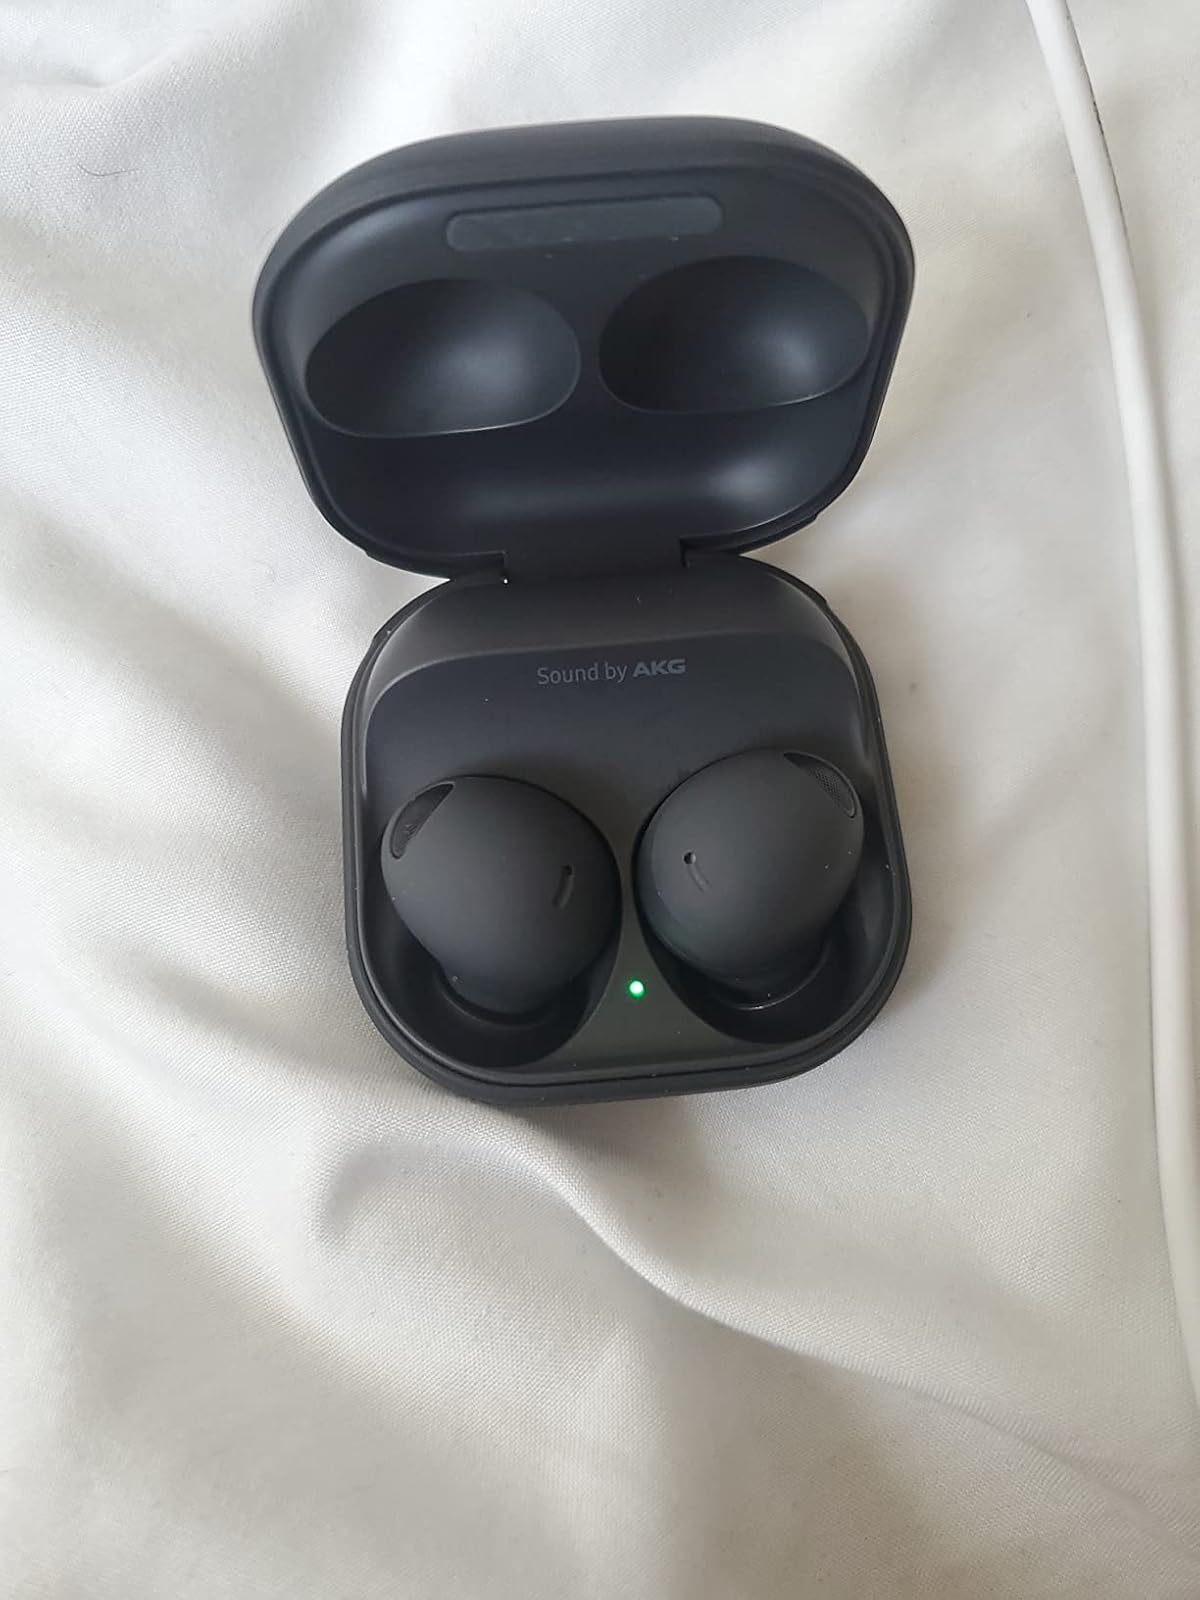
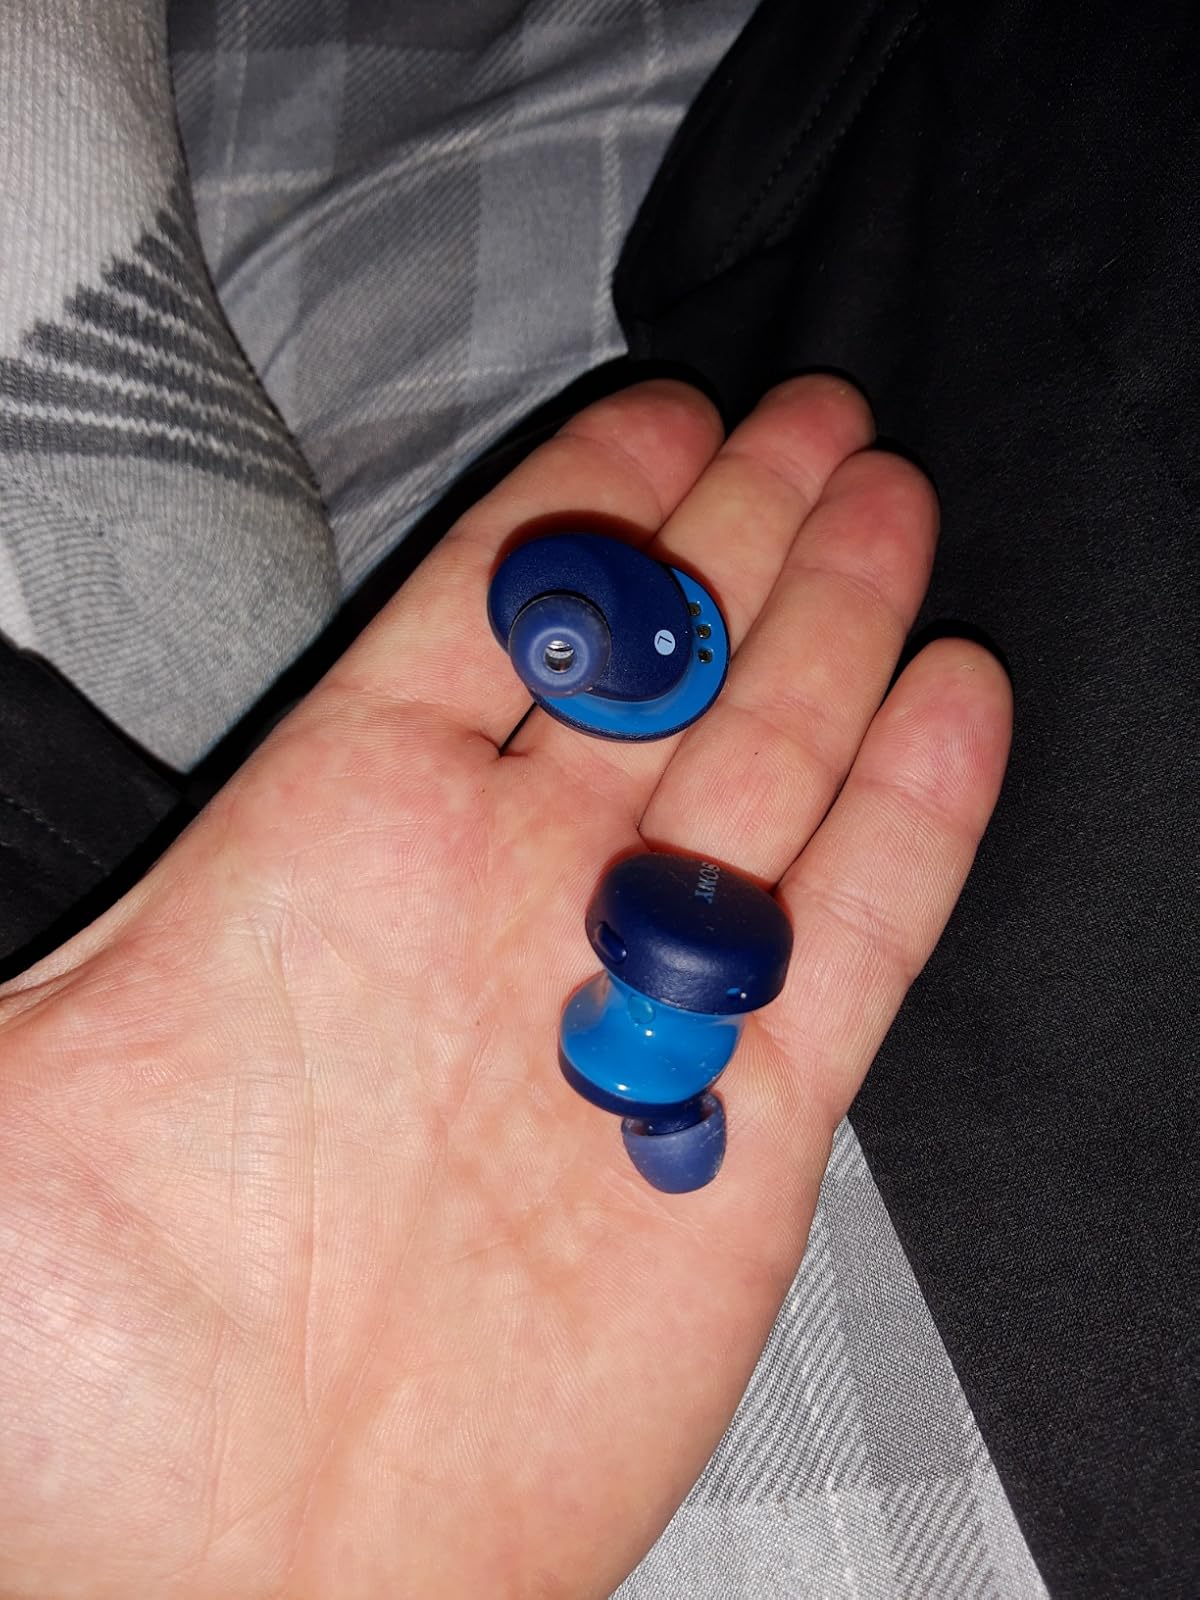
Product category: earbuds
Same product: no